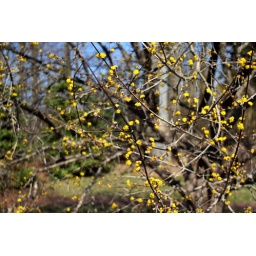
Bright yellow flowers of a blooming Cornelian Cherry Dogwood (Cornus mas) in Brookville Gardens, in Wheaton, Maryland.